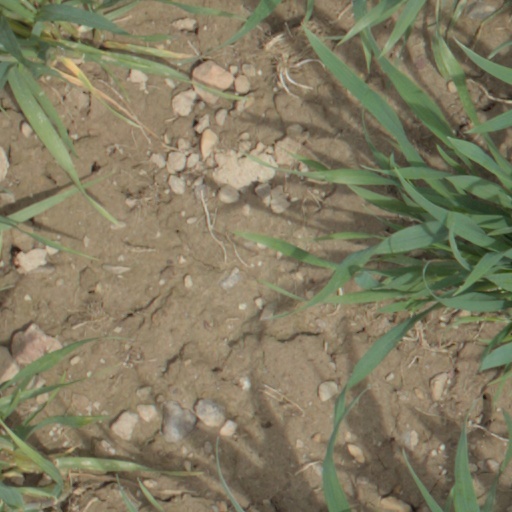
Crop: wheat